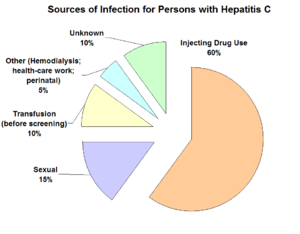
L'hépatite C est une maladie infectieuse transmissible par le sang et due au virus éponyme. L'hépatite est le plus souvent asymptomatique et d'évolution chronique. La gravité des hépatites C est variable et peut aller d’une forme bénigne, d’une durée limitée à quelques semaines, à une maladie grave chronique pour la vie si elle n'est pas traitée. L’hépatite C est une cause majeure du cancer du foie. L'infection risquant d'évoluer vers une cirrhose voire un cancer du foie.